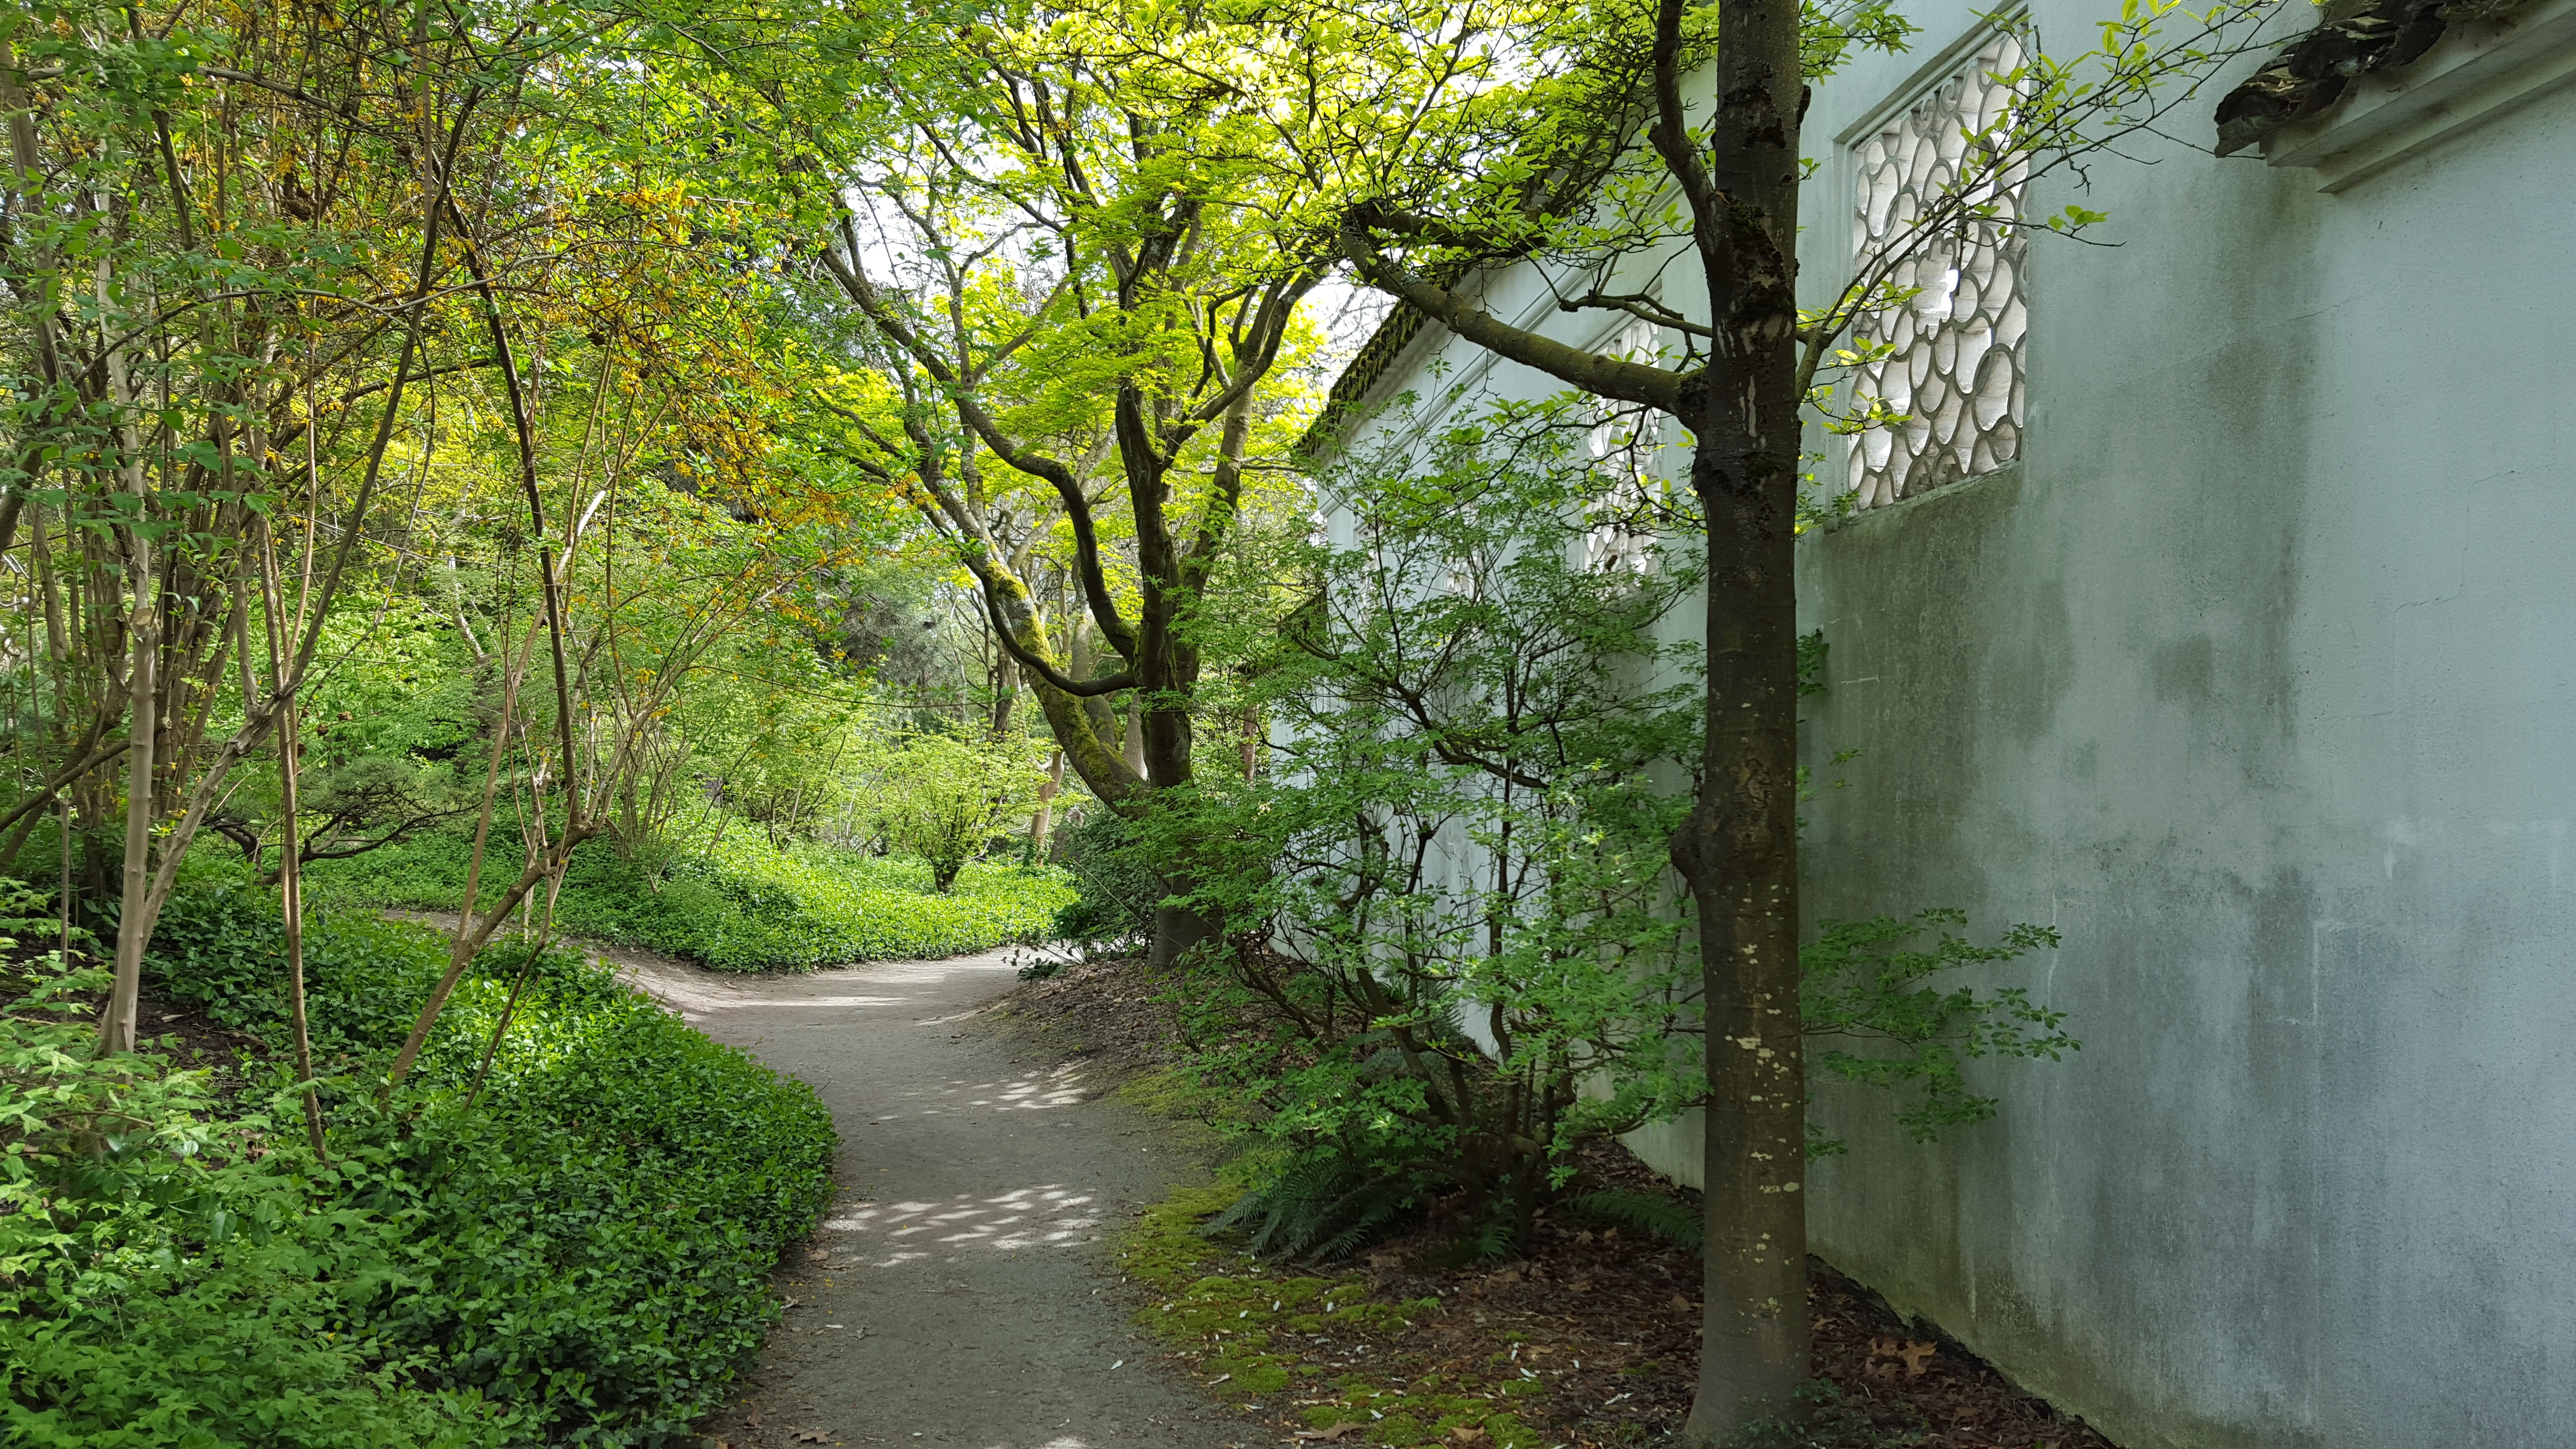
tree, nature, forest, trail, sunlight, leaf, flower, green, autumn, waterway, woodland, rural area, woody plant